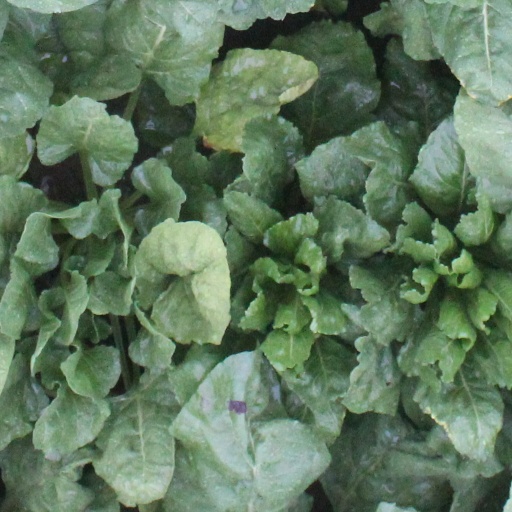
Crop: sugar beet